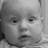
Emotion: surprise